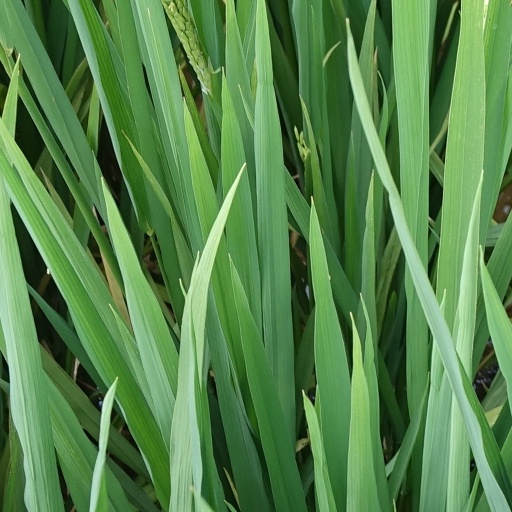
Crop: rice